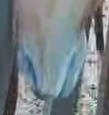
Face region: mouth_nostrils (mouth_chin_nostrils_and_profile)
Pain indicator: moderately_present